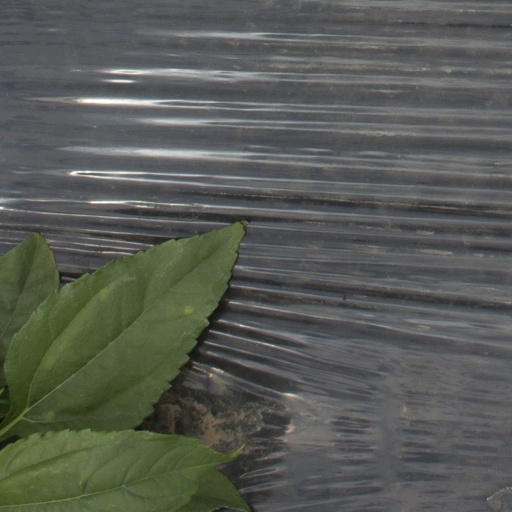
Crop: Jerusalem artichoke